Philippines Hobie Challenge

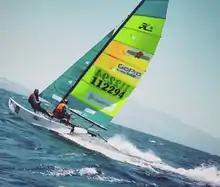

The highly successful inaugural event proved the concept of long distance racing in Hobie 16 catamarans to be workable and the Challenge had its repeat in March 2001. This time, entries had more than doubled to twelve (12), including teams flying in from Hong Kong, Australia and Europe. Using experience gained during the first event, the organizers scheduled a 5-race inshore series and the Challenge series with 5 consecutive daily passages, taking the teams 154 nautical miles from the Batangas resort of Maya-Maya down to Maricaban Bay in Northern Palawan. The team from Down Under, Andrew Keag and Naomi Angwin, bested the rest of the fleet to win the 2nd Philippine Hobie Challenge. In 2002, the Challenge went Northwest, taking fifteen (15) teams from Sta. Maria, Ilocos Sur down to Subic Bay, Zambales. Blood Red, the team of Chris Steilberg, Dave Harris and Krishan George took honors in this 230 nautical mile race.